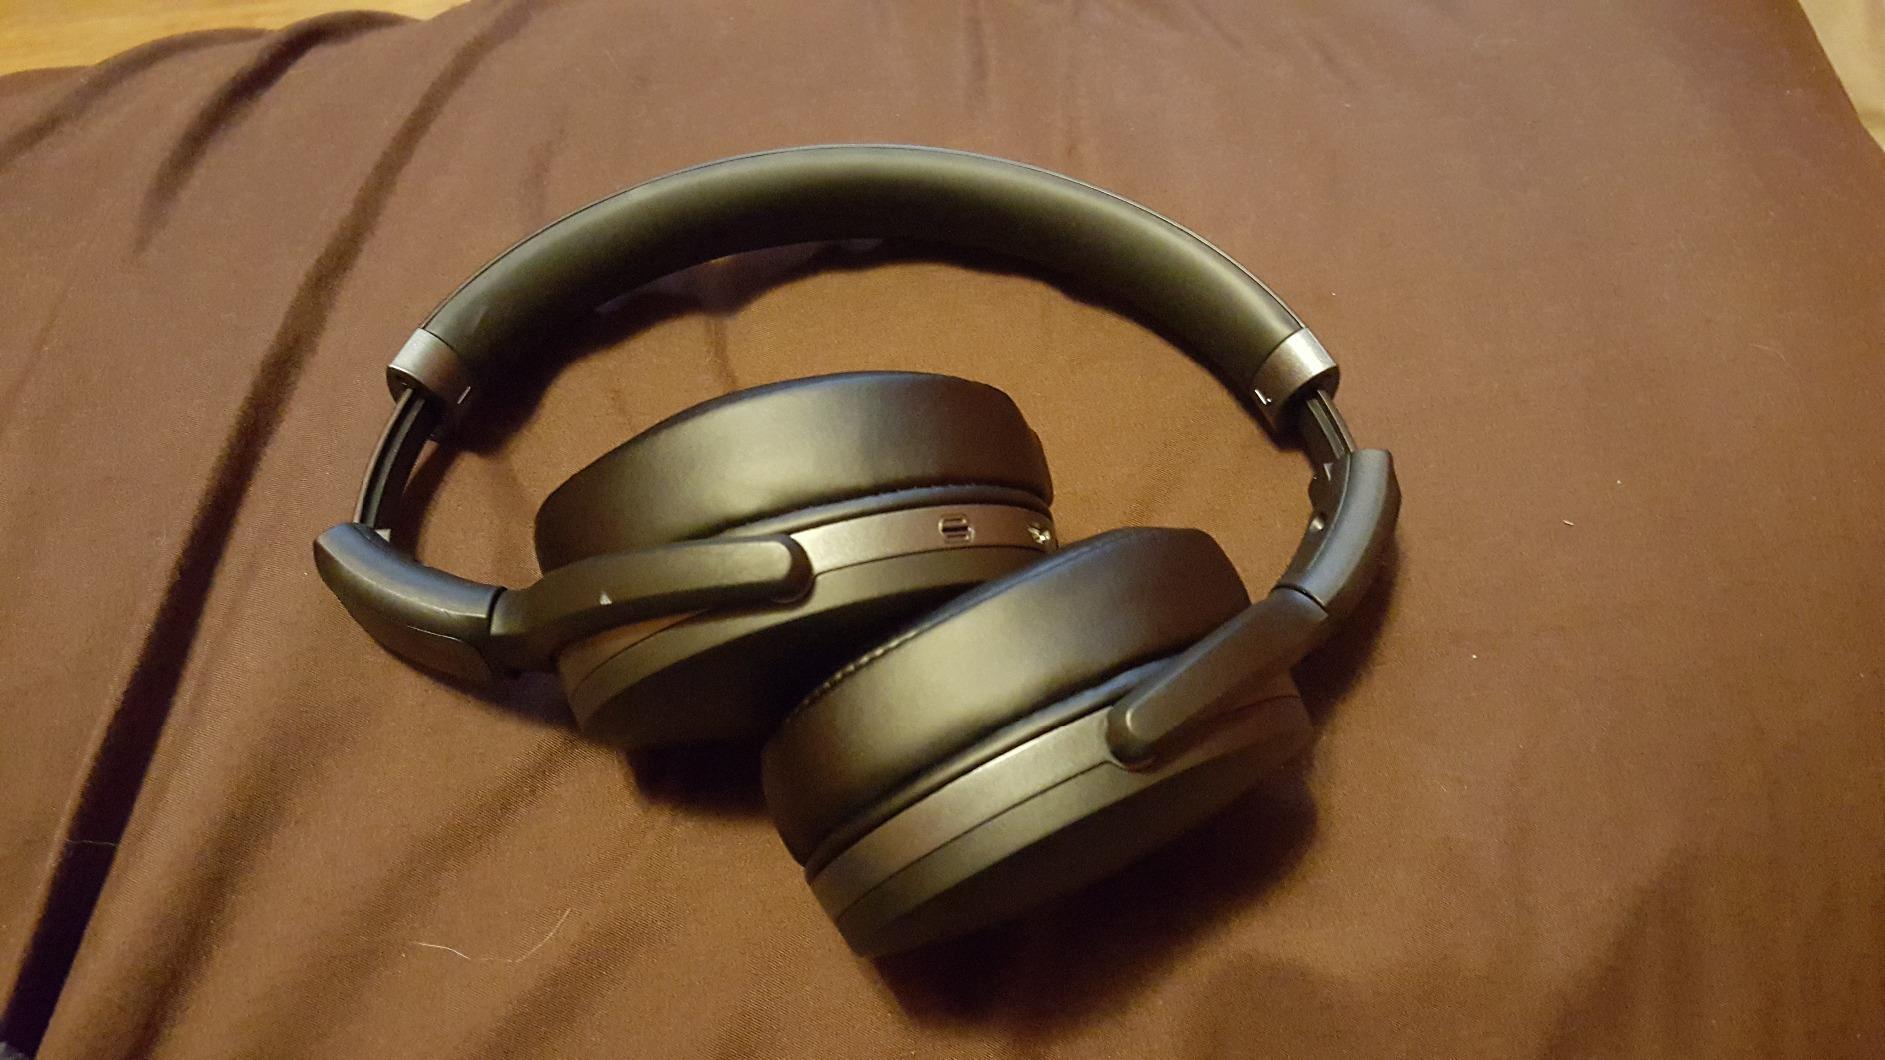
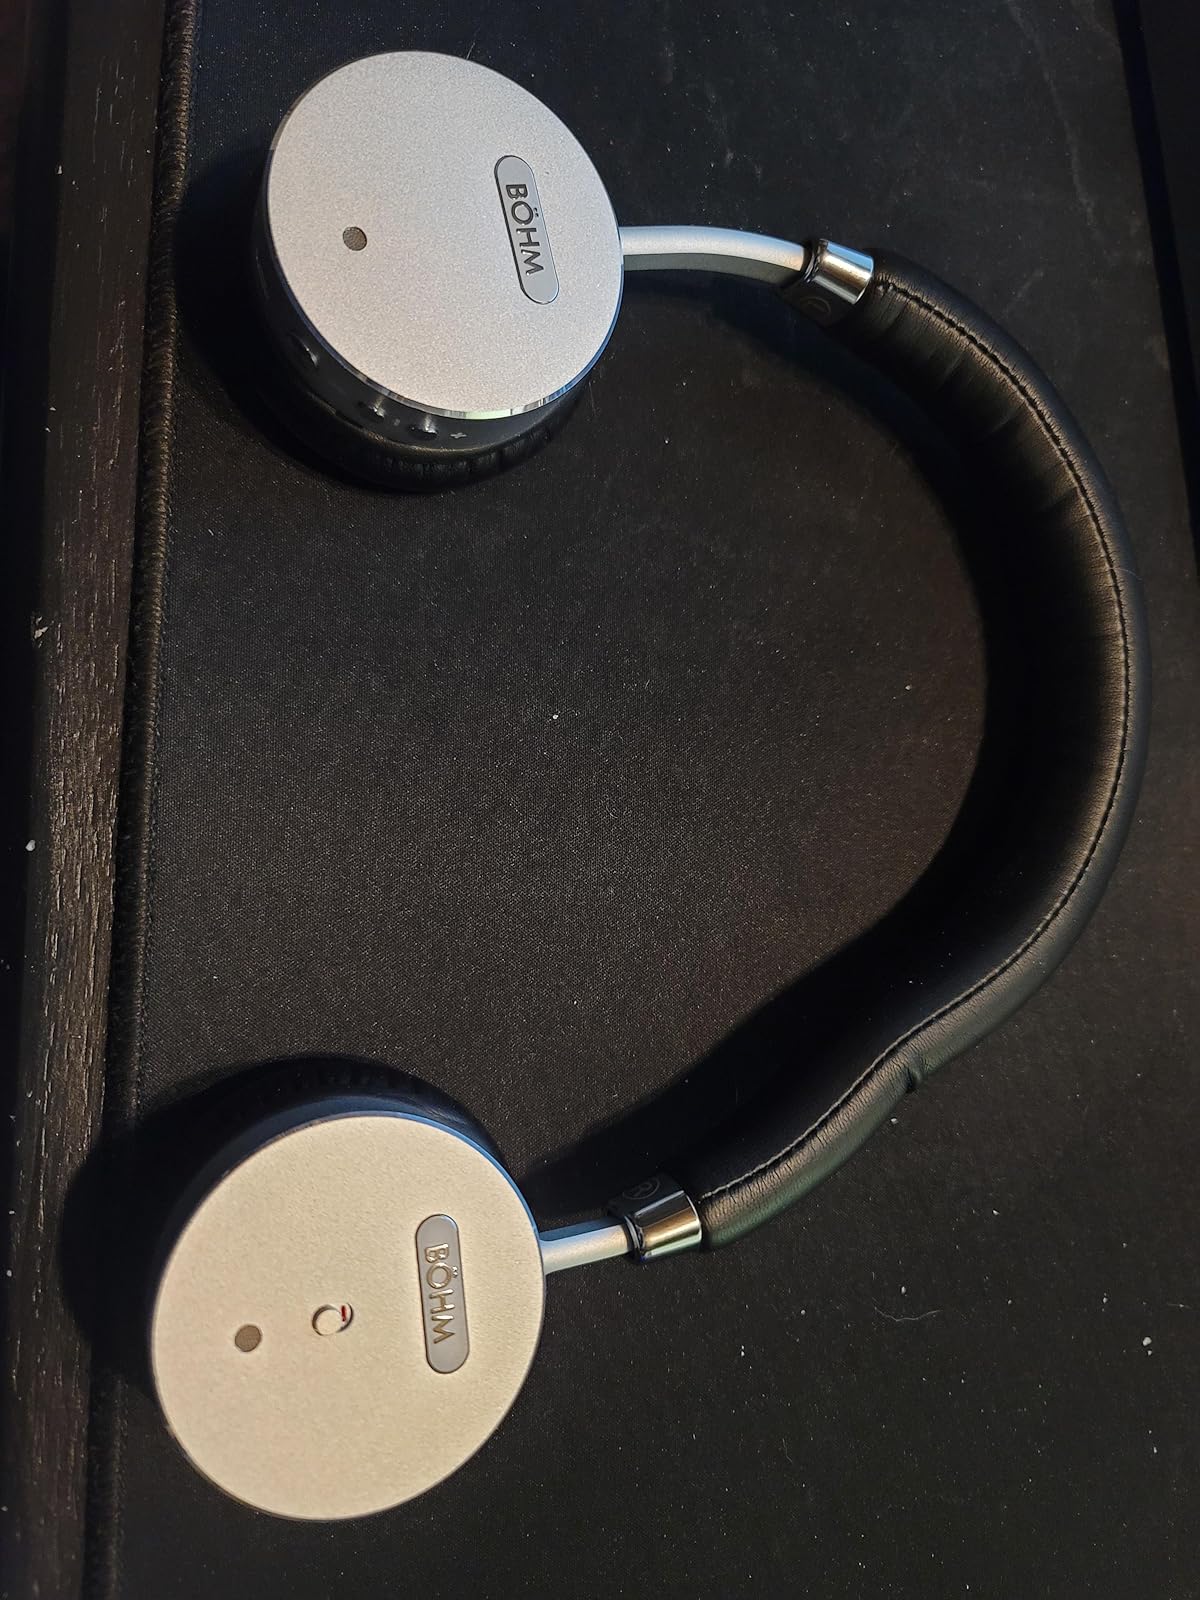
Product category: headphones
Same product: no